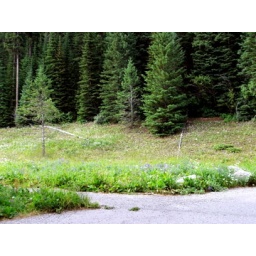
The wild flowers were beautiful and really blooming along all the roads in the parks.